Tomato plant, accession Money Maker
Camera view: bottom (45 deg); turntable rotation: 0 degrees
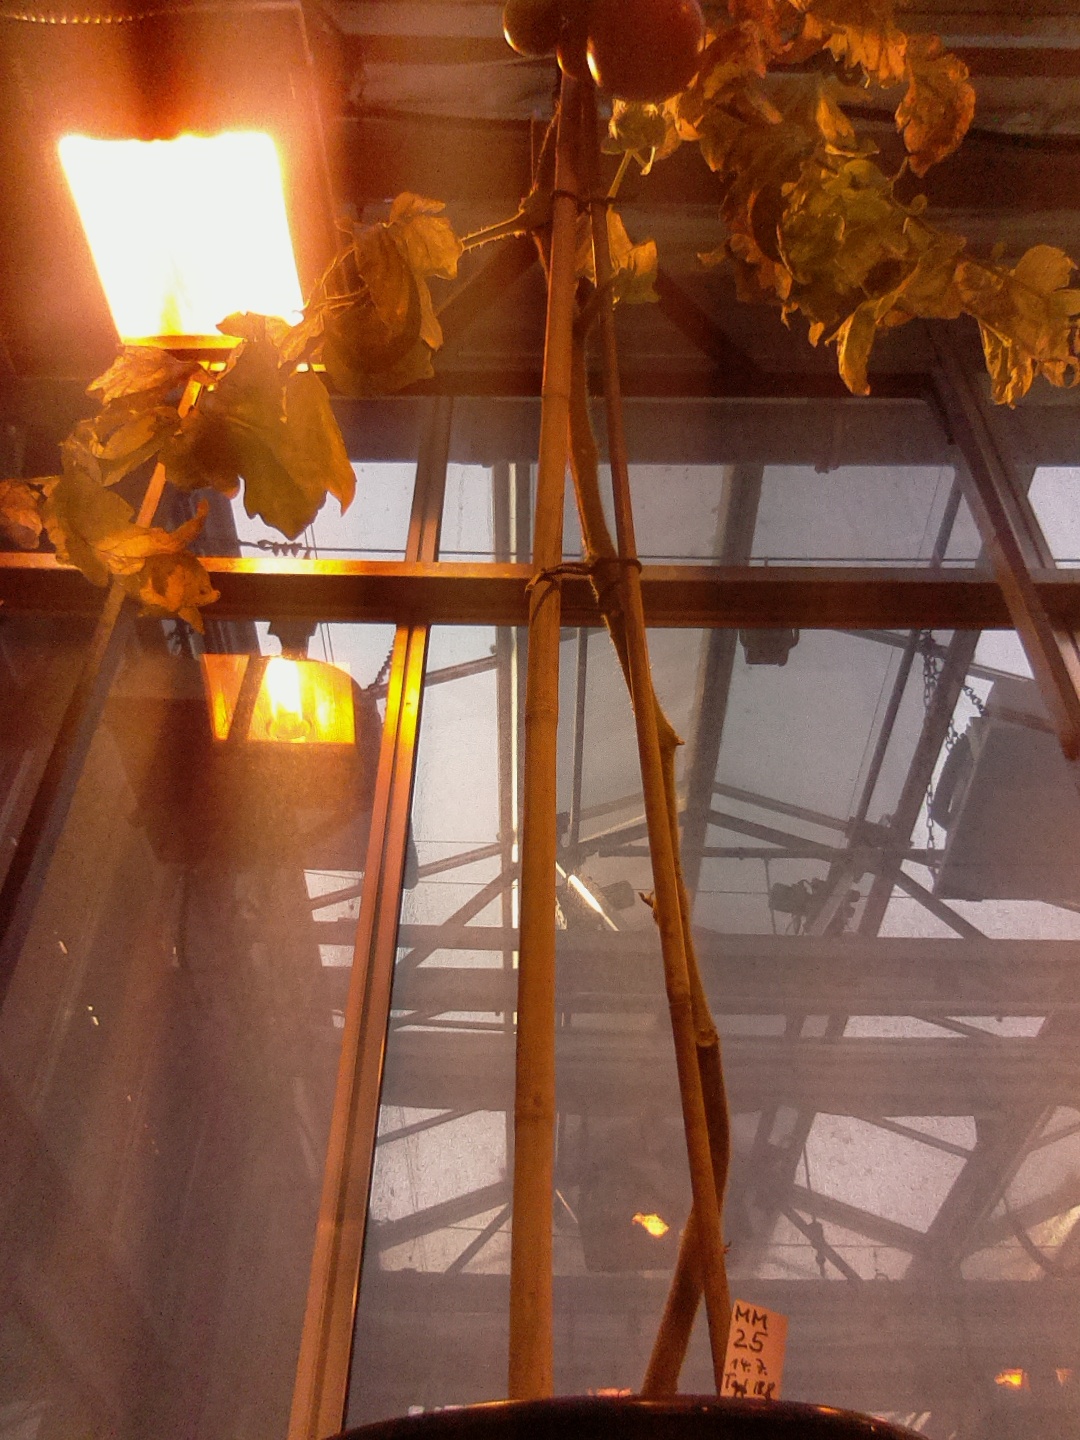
BBCH growth stage 81: 10%-20% of fruits show typical fully ripe color